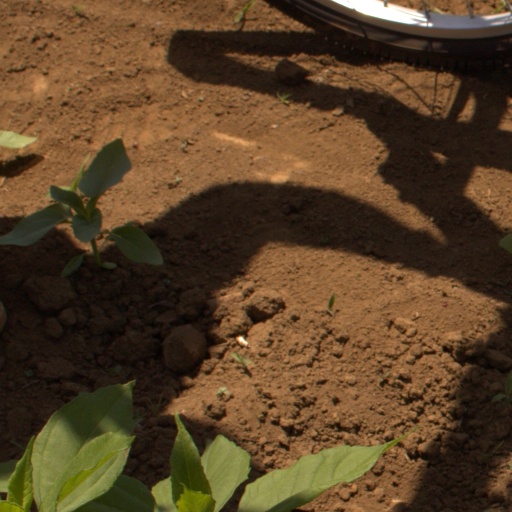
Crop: Jerusalem artichoke